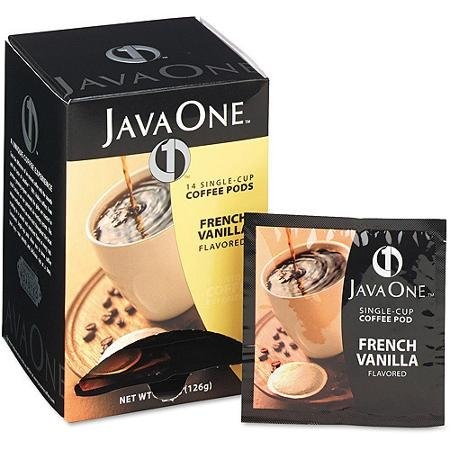
Item Name: JAV70406 - Java One Single Cup Coffee Pods, French Vanilla, 14 Pods/Box (JAV70406)
Bullet Point: A collection of fine coffee. Richly satisfying flavor. Premeasured pods for single cup brewers.
Product Description: Coffee Pods, French Vanilla, Single Cup, 14/Box
Value: 14.0
Unit: Count

Price: 17.54